Samuel Gompers

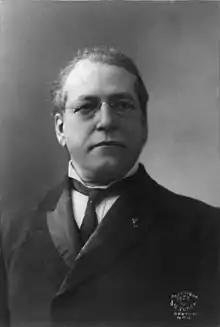
Gompers in 1902

Gompers, like most labor leaders, opposed unrestricted immigration from Europe because of the fear that it might lower wages of domestic union workers. He strongly opposed all immigration from Asia because it lowered wages and, in his judgement, represented an alien culture that could not be assimilated easily into that of the U.S. Gompers bragged that the Federation of Organized Trades and Labor Unions (FOTLU), later renamed the American Federation of Labor (AFL), "was the first national organization which demanded the exclusion of coolies from the United States". He and the AFL strongly supported the Chinese Exclusion Act of 1882 that banned the immigration of Chinese, and published a pamphlet entitled "Some reasons for Chinese exclusion. Meat vs. Rice. American Manhood against Asiatic Coolieism. Which shall survive?" in 1901. The AFL was instrumental in passing immigration restriction laws from the 1890s to the 1920s, such as the 1921 Emergency Quota Act and the Immigration Act of 1924 signed into law by President Calvin Coolidge; however, he supported Mexican membership in unions.